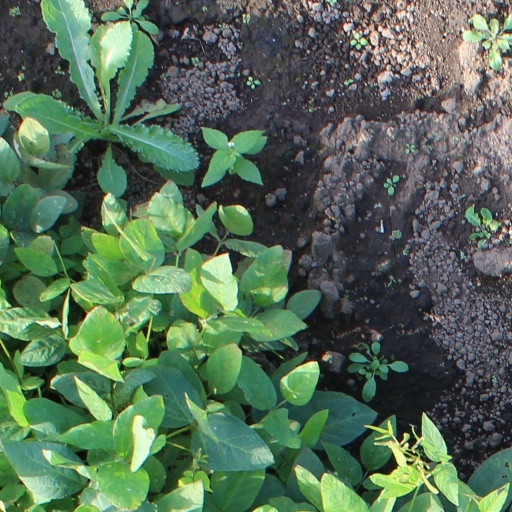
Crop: soybean